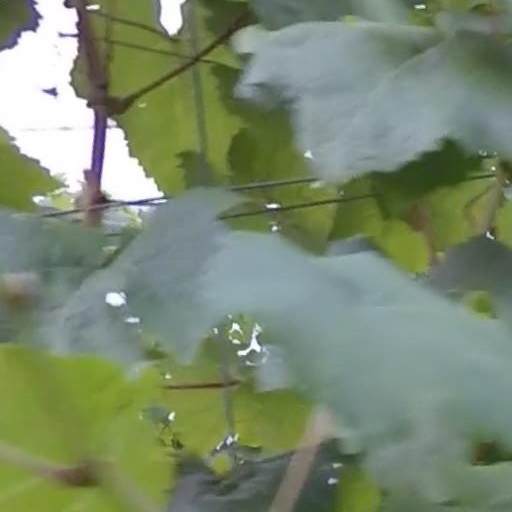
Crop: grape